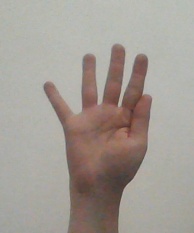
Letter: sheen